Aungban

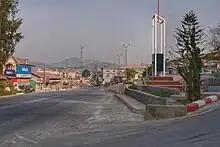

Between 9 and 15 September 2024, Aungban experienced significant flooding due to the remnants of Typhoon Yagi. As the heavy rain fell over several days, low-lying areas quickly became submerged. Railway services, crucial for transporting goods and people across Shan State, were suspended as floodwaters inundated the Thazi–Shwenyaung route, including the vital Aungban station yard. Roads became impassable, markets closed, and normal life came to a sudden halt.